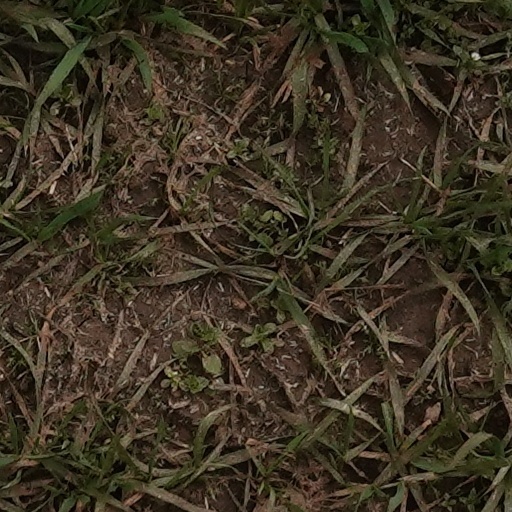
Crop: wheat